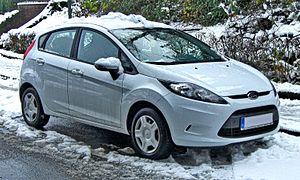
Blanche Ford Fiesta MK6 „Trend“ (depuis 2008) dans la neige Latina: Alba Ford Fiesta MK6 „Trend“ (a 2008) nive